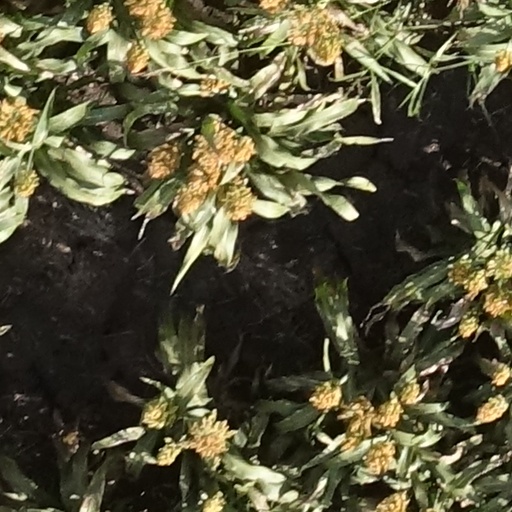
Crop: sorghum